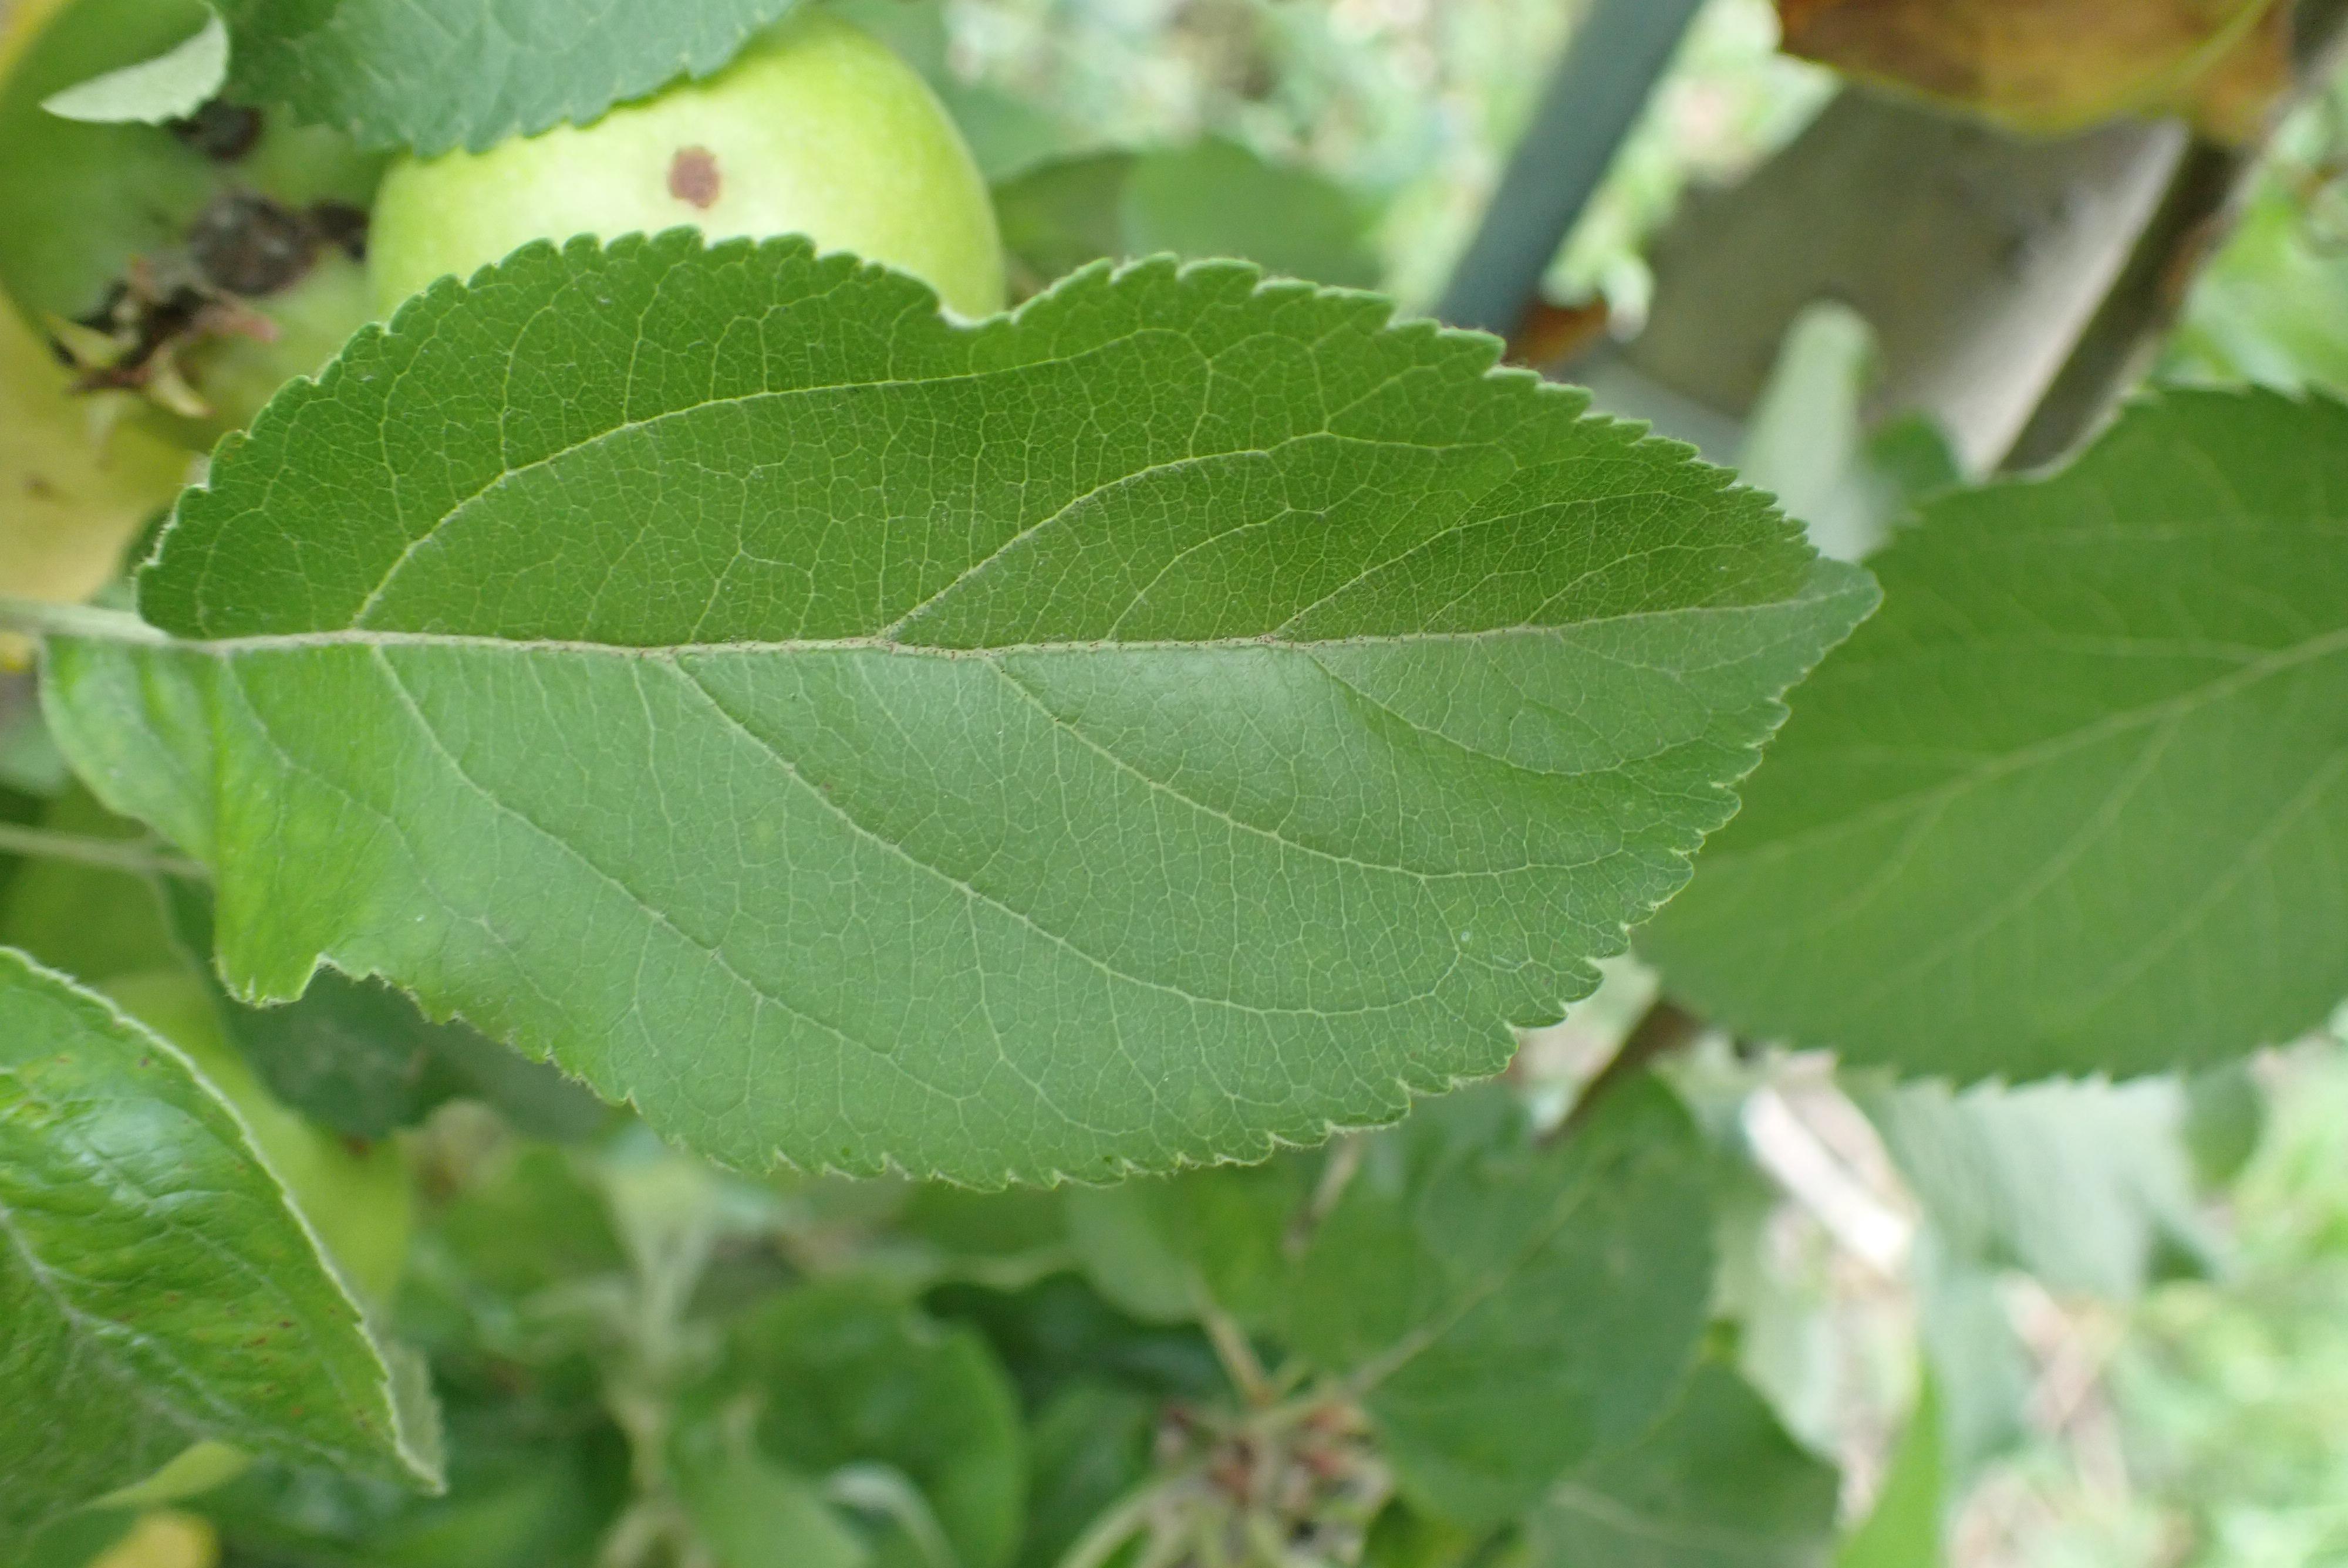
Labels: healthy